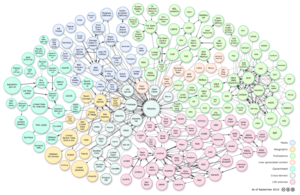
Le Linked Open Data ou « données ouvertes liées » consiste à rendre libre de toute licence des bases de données préalablement liées entre elles selon le modèle du Linked Data de Tim Berners-Lee. Ce système rend la recherche sur le Web plus efficace et dynamique pour l'utilisateur en reliant d'autres sources d'informations pertinentes et insoupçonnées à la recherche initiale. Le fait que les données soient libres permet leur accès et leur réutilisation sans aucune restriction.